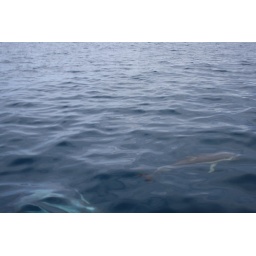
this dolphin was swimming under the water and i got a photo of it it was swimming right next to the boat.